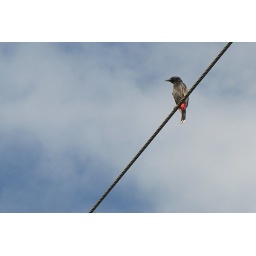
This bird frequented our side street in Nadi. It's belly is really red.